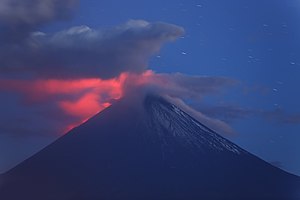
Kljutjevskaja Sopka
Kljutjevskaja Sopka er en vulkan på Kamtjatkahalvøen i det nordøstlige Rusland. Kljutjevskaja Sopka er verdens højeste aktive vulkan med 4750 moh. Vulkanen er en stejl, symmetrisk kegle omkring 100 km fra Beringshavet.